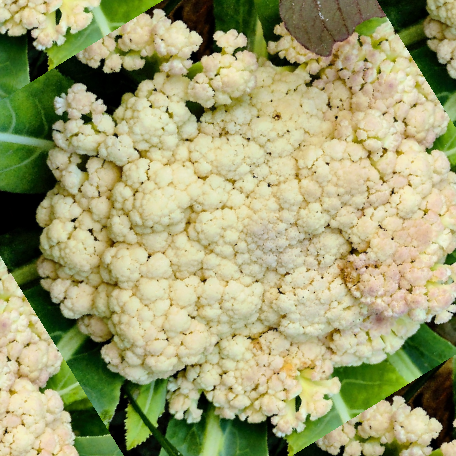
Label: Bacterial spot rot